Aztec Sandstone

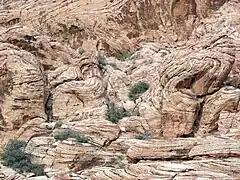
Outcrop of the Aztec Sandstone at Red Rock Canyon National Conservation Area near Las Vegas, Nevada

The Aztec Sandstone is an Early Jurassic geological formation of primarily eolian sand from which fossil pterosaur tracks have been recovered. The formation is exposed in the Mojave Desert of Arizona, California and Nevada. Aztec Sandstone is named after the Aztec Tank, a lake in the Spring Mountain region of Nevada.